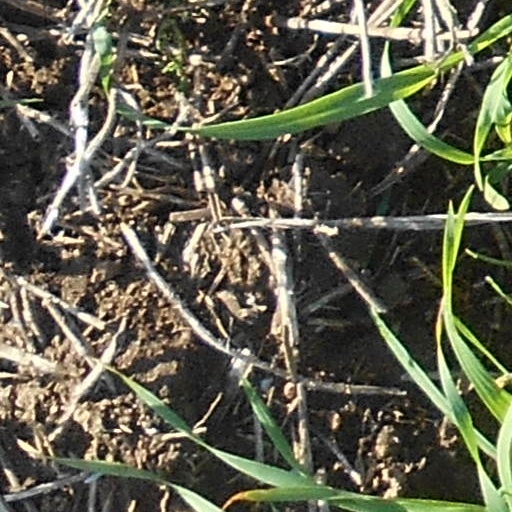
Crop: wheat